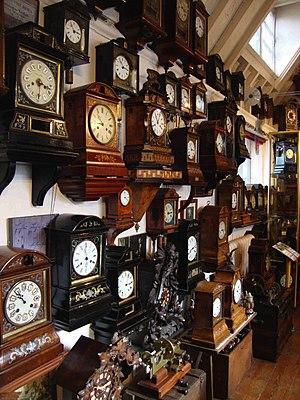
Cette liste des musées du Cheshire, en Angleterre, contient des musées qui sont définis dans ce contexte comme des institutions qui recueillent et soignent des objets d'intérêt culturel, artistique, scientifique ou historique. leurs collections ou expositions connexes disponibles pour la consultation publique. Sont également inclus les galeries d'art à but non lucratif et les galeries d'art universitaires. Les musées virtuels ne sont pas inclus.